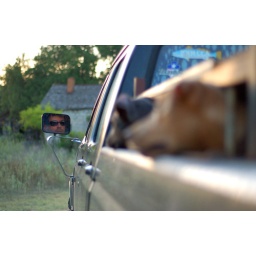
a boy in his truck with his dogs